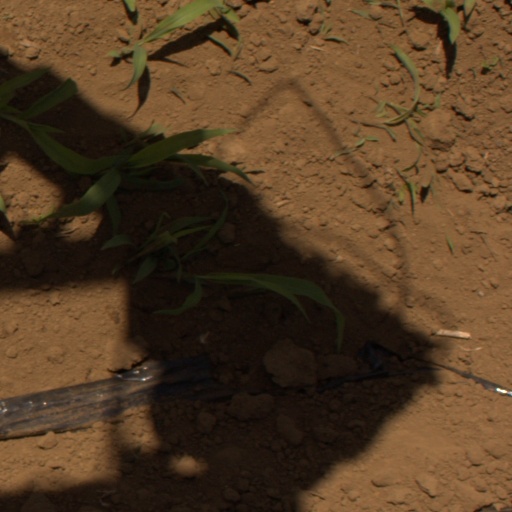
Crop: Jerusalem artichoke